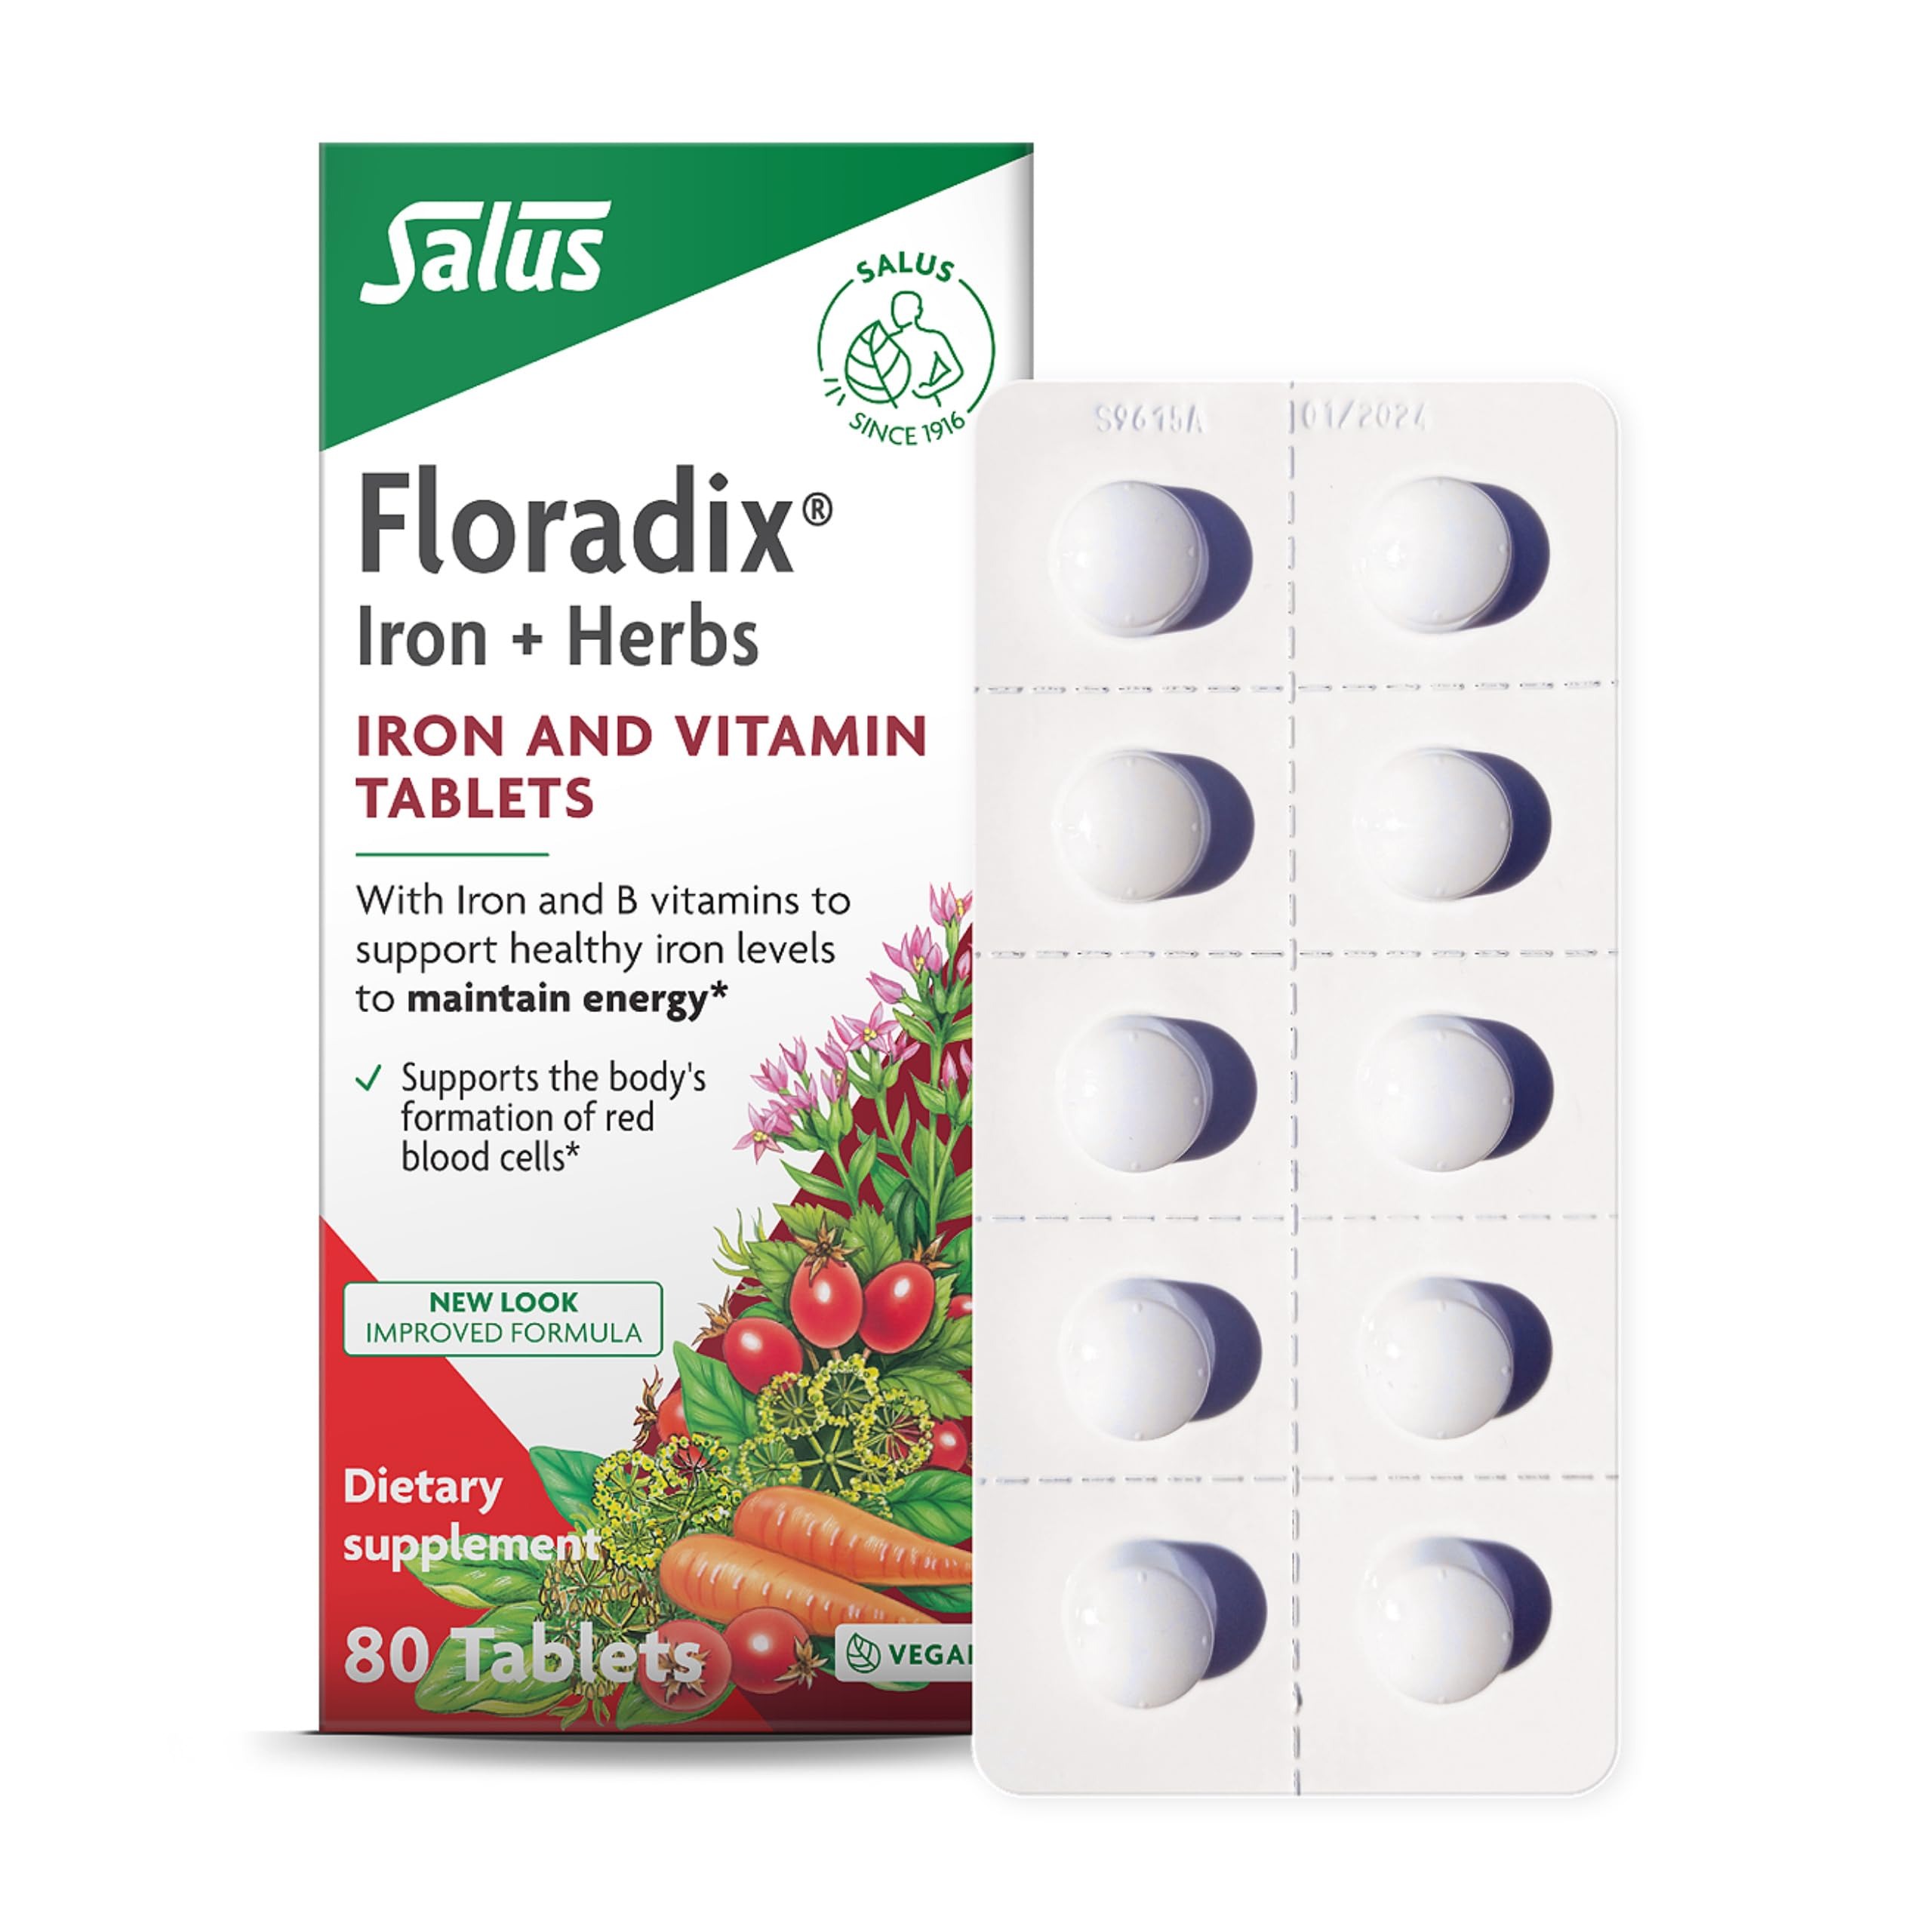
Item Name: Floradix Iron Tablets - Iron Supplement with Folic Acid, Vitamin C & More - Energy Support* - Vegetarian, Gluten-Free - 80 Tablets
Bullet Point 1: Iron & Herbs Tablet: Each tablet delivers 10mg of iron, providing a vegetarian source of iron
Bullet Point 2: B Vitamins: Vitamin B supplement supports energy metabolism* and helps to aid the body's energy production*
Bullet Point 3: No Artificial Additives: Free from GMOs, gluten, alcohol, and artificial sweeteners, making it a dietary supplement for daily use
Bullet Point 4: Suggested Use: For the best results, take 1 tablet 2 times daily with food; take a few hours before or after taking other medications
Bullet Point 5: About Salus: For over 100 years, Salus has been producing high-quality health and wellness products based on traditional herbal wisdom and scientific expertise to help people live their best life
Value: 80.0
Unit: Count

Price: 25.715